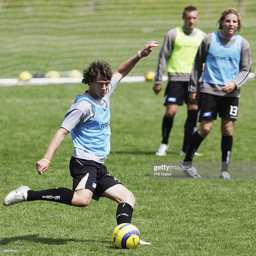
football player is watched by soccer player and football player as he prepares to strike the ball during a training session for football team .